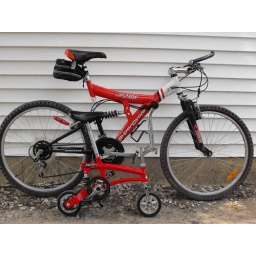
My mountain bike beside the Runt bike.